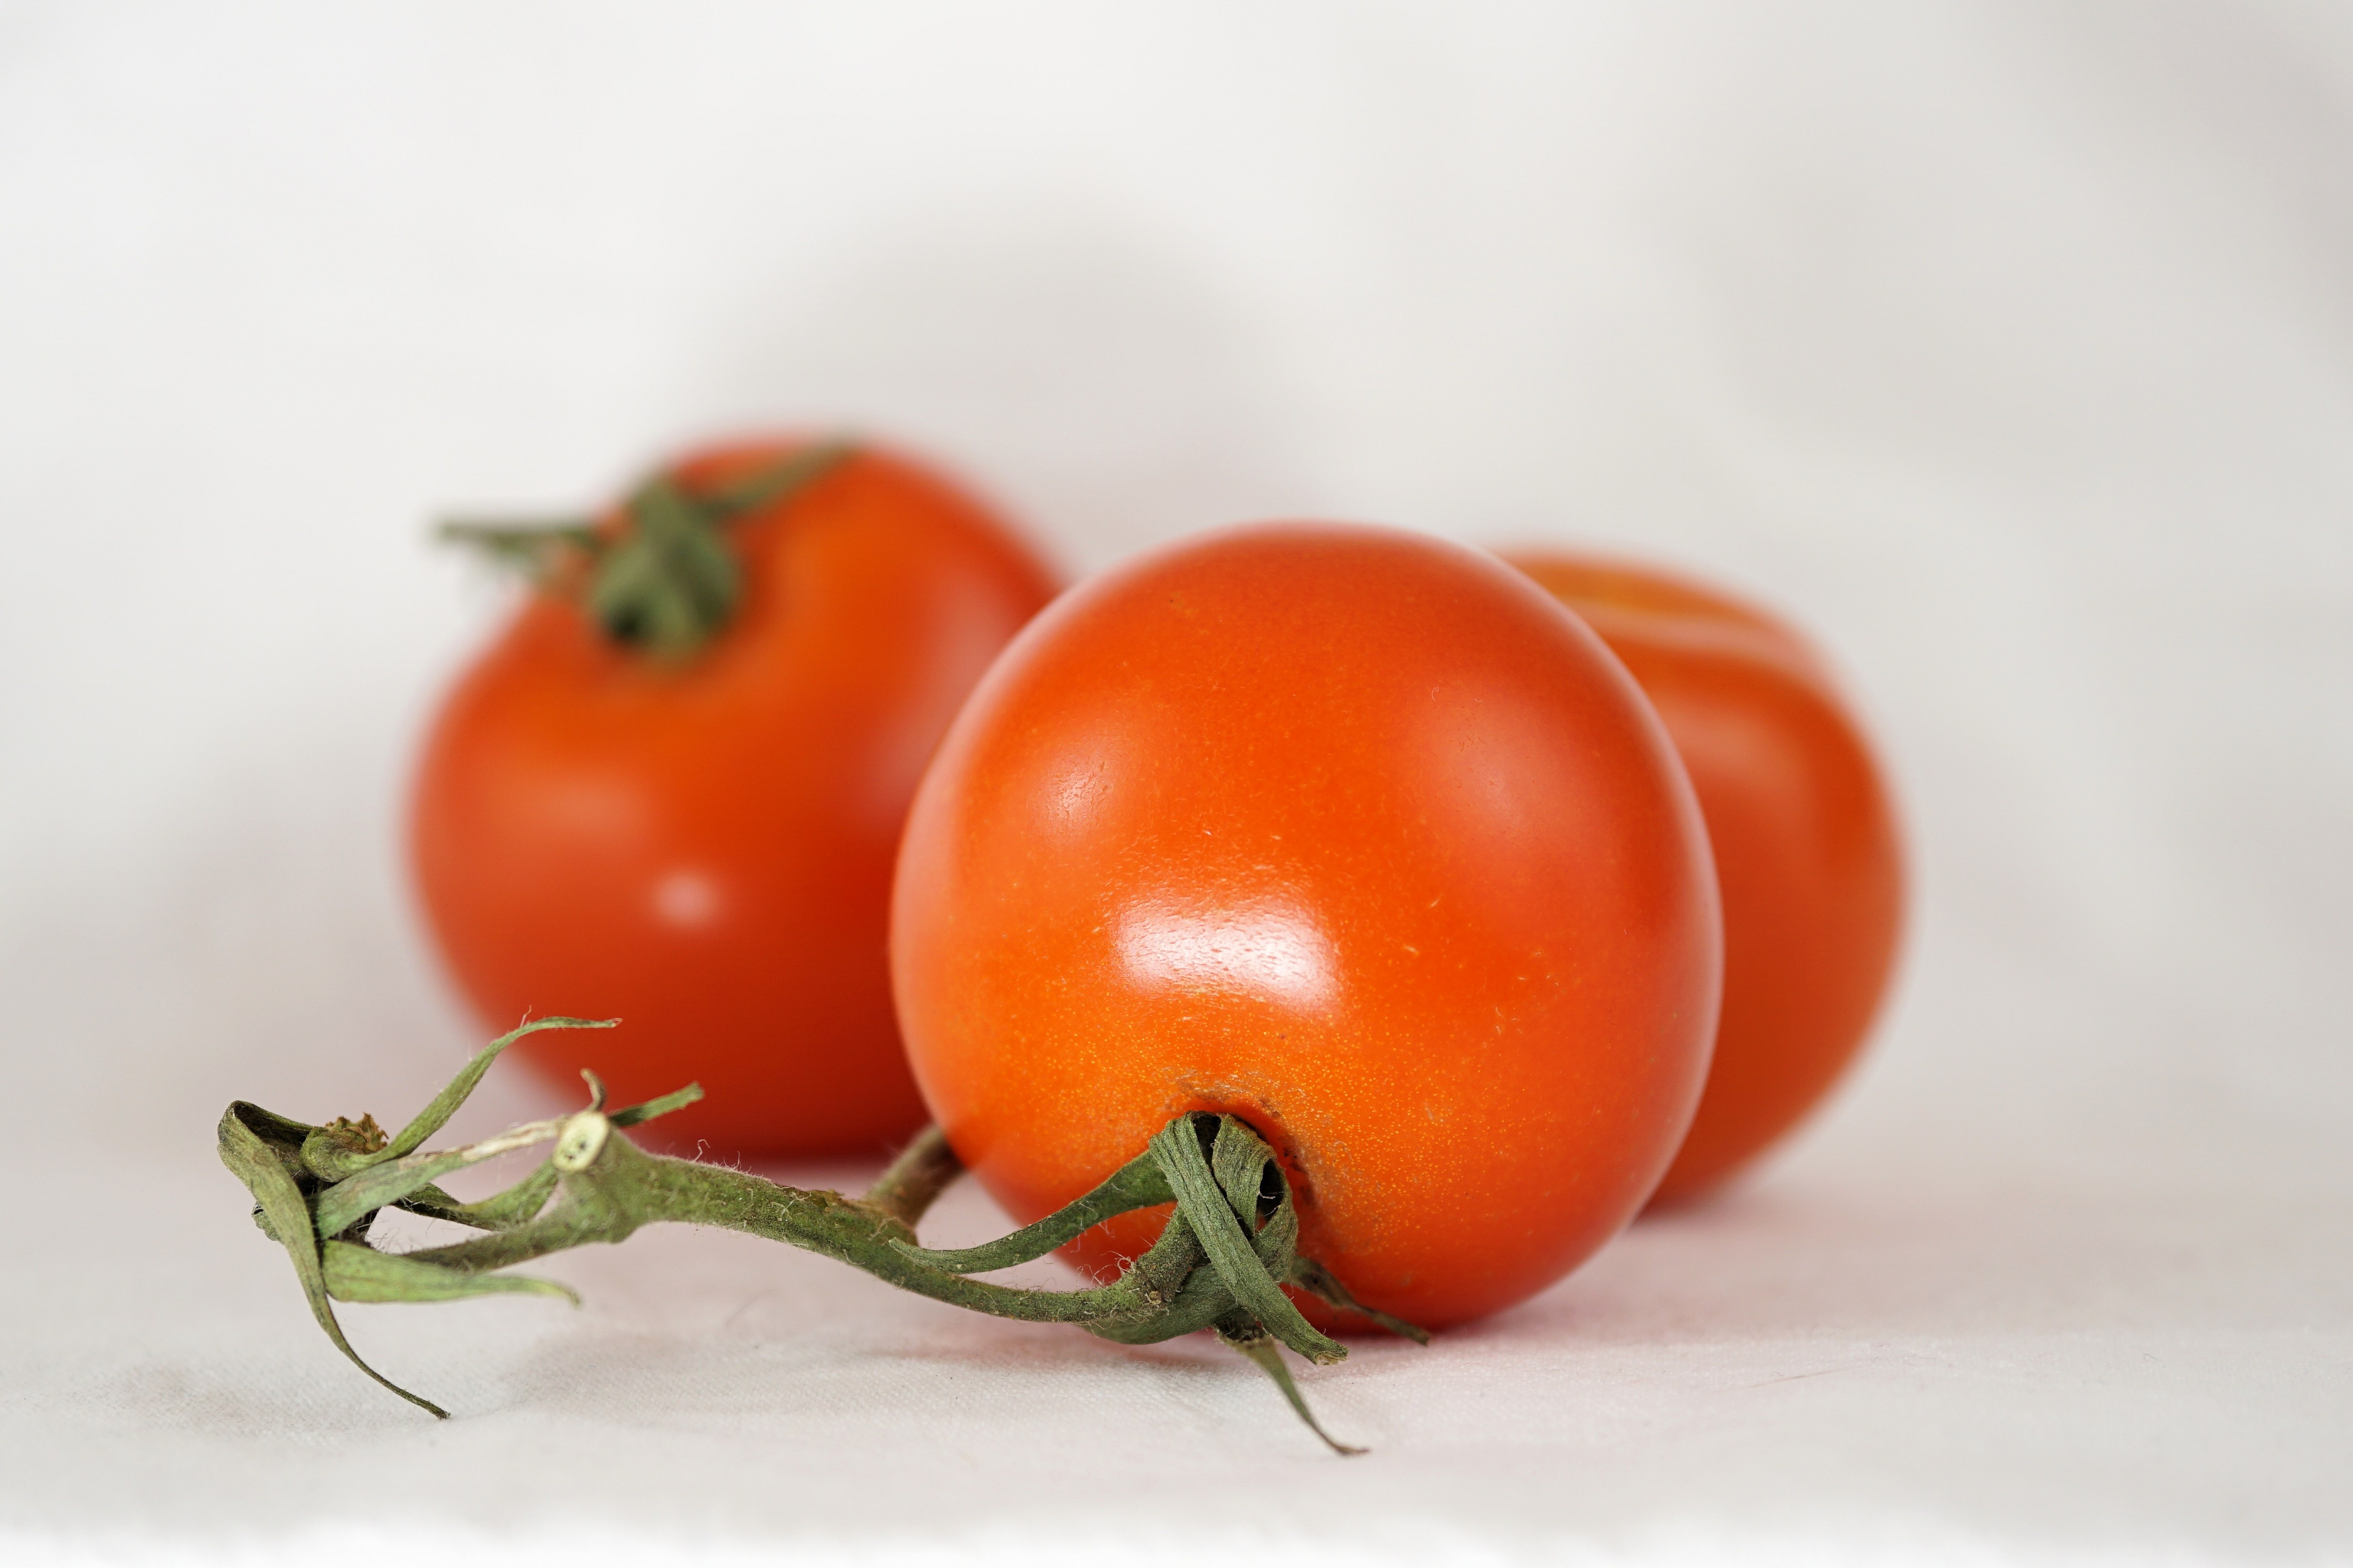
plant, fruit, bush, food, red, produce, vegetable, garden, tomato, vegetables, tomatoes, frisch, flowering plant, nachtschattengew chs, tomato shrub, bush tomatoes, tomatenrispe, on the vine, land plant, potato and tomato genus